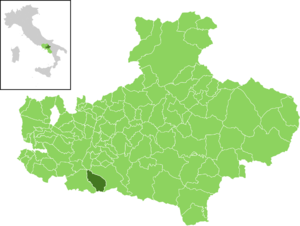
Solofra est une commune italienne de la province d'Avellino dans la région Campanie en Italie.